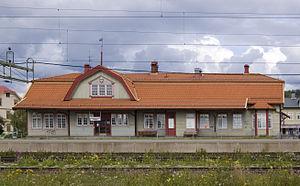
La gare de Bräcke est une gare ferroviaire suédoise à Bräcke, sur l'extrémité sud du lac Revsundssjon. Elle se trouve aussi sur la Route européenne 14, qui longe le lac.